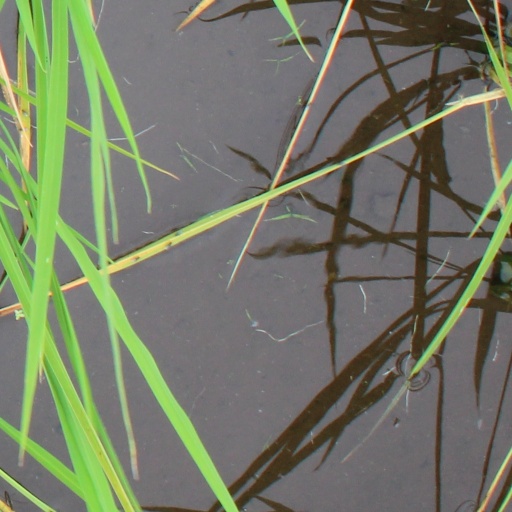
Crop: rice